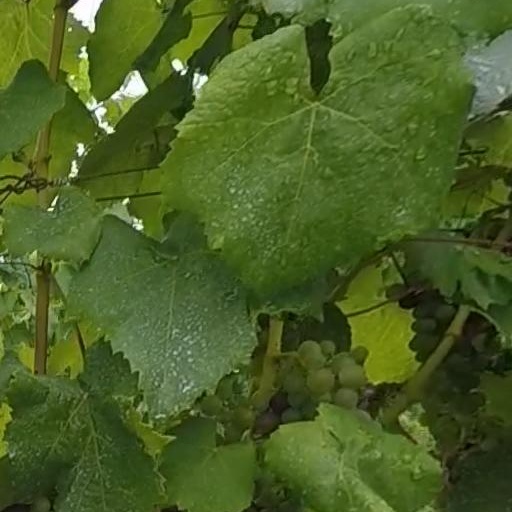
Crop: grape